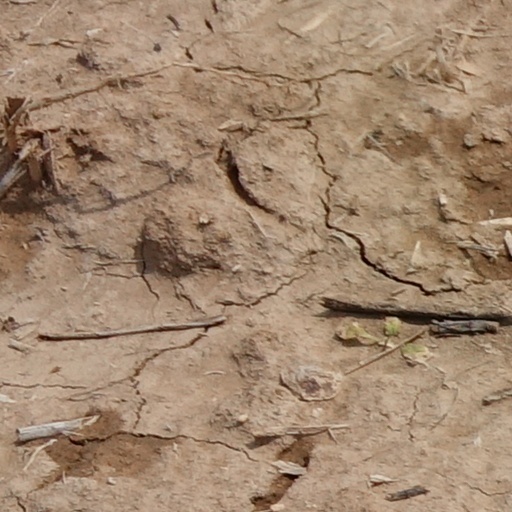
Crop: wheat